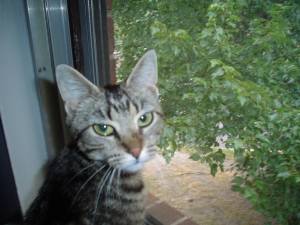
Animal: cat
Breed: bengal